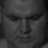
Emotion: sad